Ladislaus Michal Zaleski

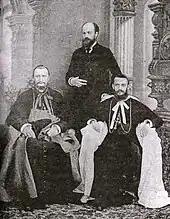
Archbishop Ladislas Zaleski (left) and Bishop Aloysius Benziger, 1900

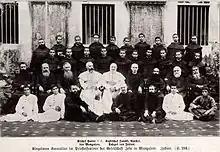
Archbishop Ladislao Zaleski (right, the two white-robed bishops in the center), 1914 at the Seminary of Mangalore, India

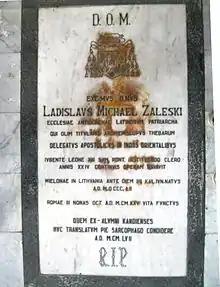
Plaque marking the remains of Zaleski near the altar of the Papal Seminary chapel

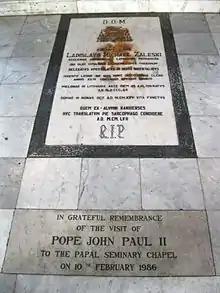
A plaque has been installed at the place where Pope John Paul II knelt to pray in front of his compatriot Zaleski's remains

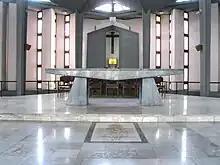
The two plaques are in front of the altar of the Papal Seminary chapel

Zaleski was born in Veliuona (Lithuania then under Russian rule). He was the son of Leon and Gabriela Zaleski of Dombrowiczów. Since there were no Polish schools in Vilnius, he did his primary and secondary schooling privately and he graduated from high school in Kaunas. In 1880 he joined the Warsaw Theological Seminary, and he went in 1881 for further studies at the Pontifical Gregorian University in Rome. There he received his doctorate and received a diplomatic training, which he completed in 1885, while attending a course in theology at the Collegium Romanum.